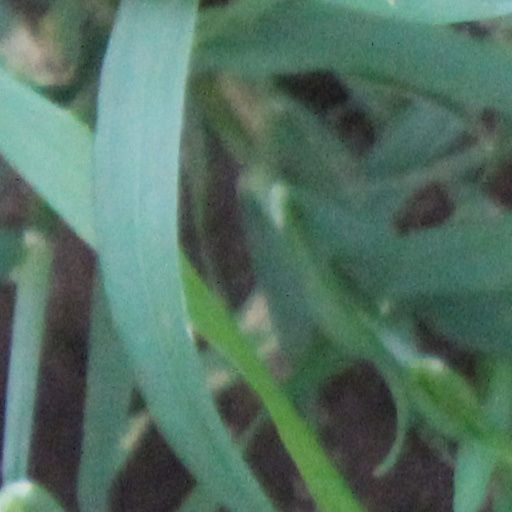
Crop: wheat